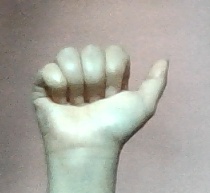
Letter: dhad